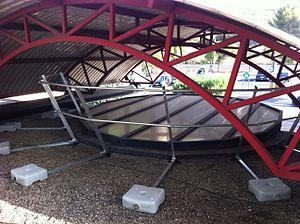
http://ajuva-safety.com/ Garde-corps Ecostable Autoportant de chez AJUVA Safety
Un garde-corps est un ensemble d'éléments formant une barrière de protection placée sur les côtés d'un escalier ouvert, ou pourtour d'un palier, d'une toiture terrasse, d'une autoroute, d'un balcon, d'une mezzanine ou d'une galerie ou à tout autre endroit afin d'empêcher une chute accidentelle dans le vide. La composition du garde-corps peut varier, mais généralement sa construction implique qu'il ne puisse être escaladé facilement ou qu'un enfant ne puisse se glisser entre ses composants.